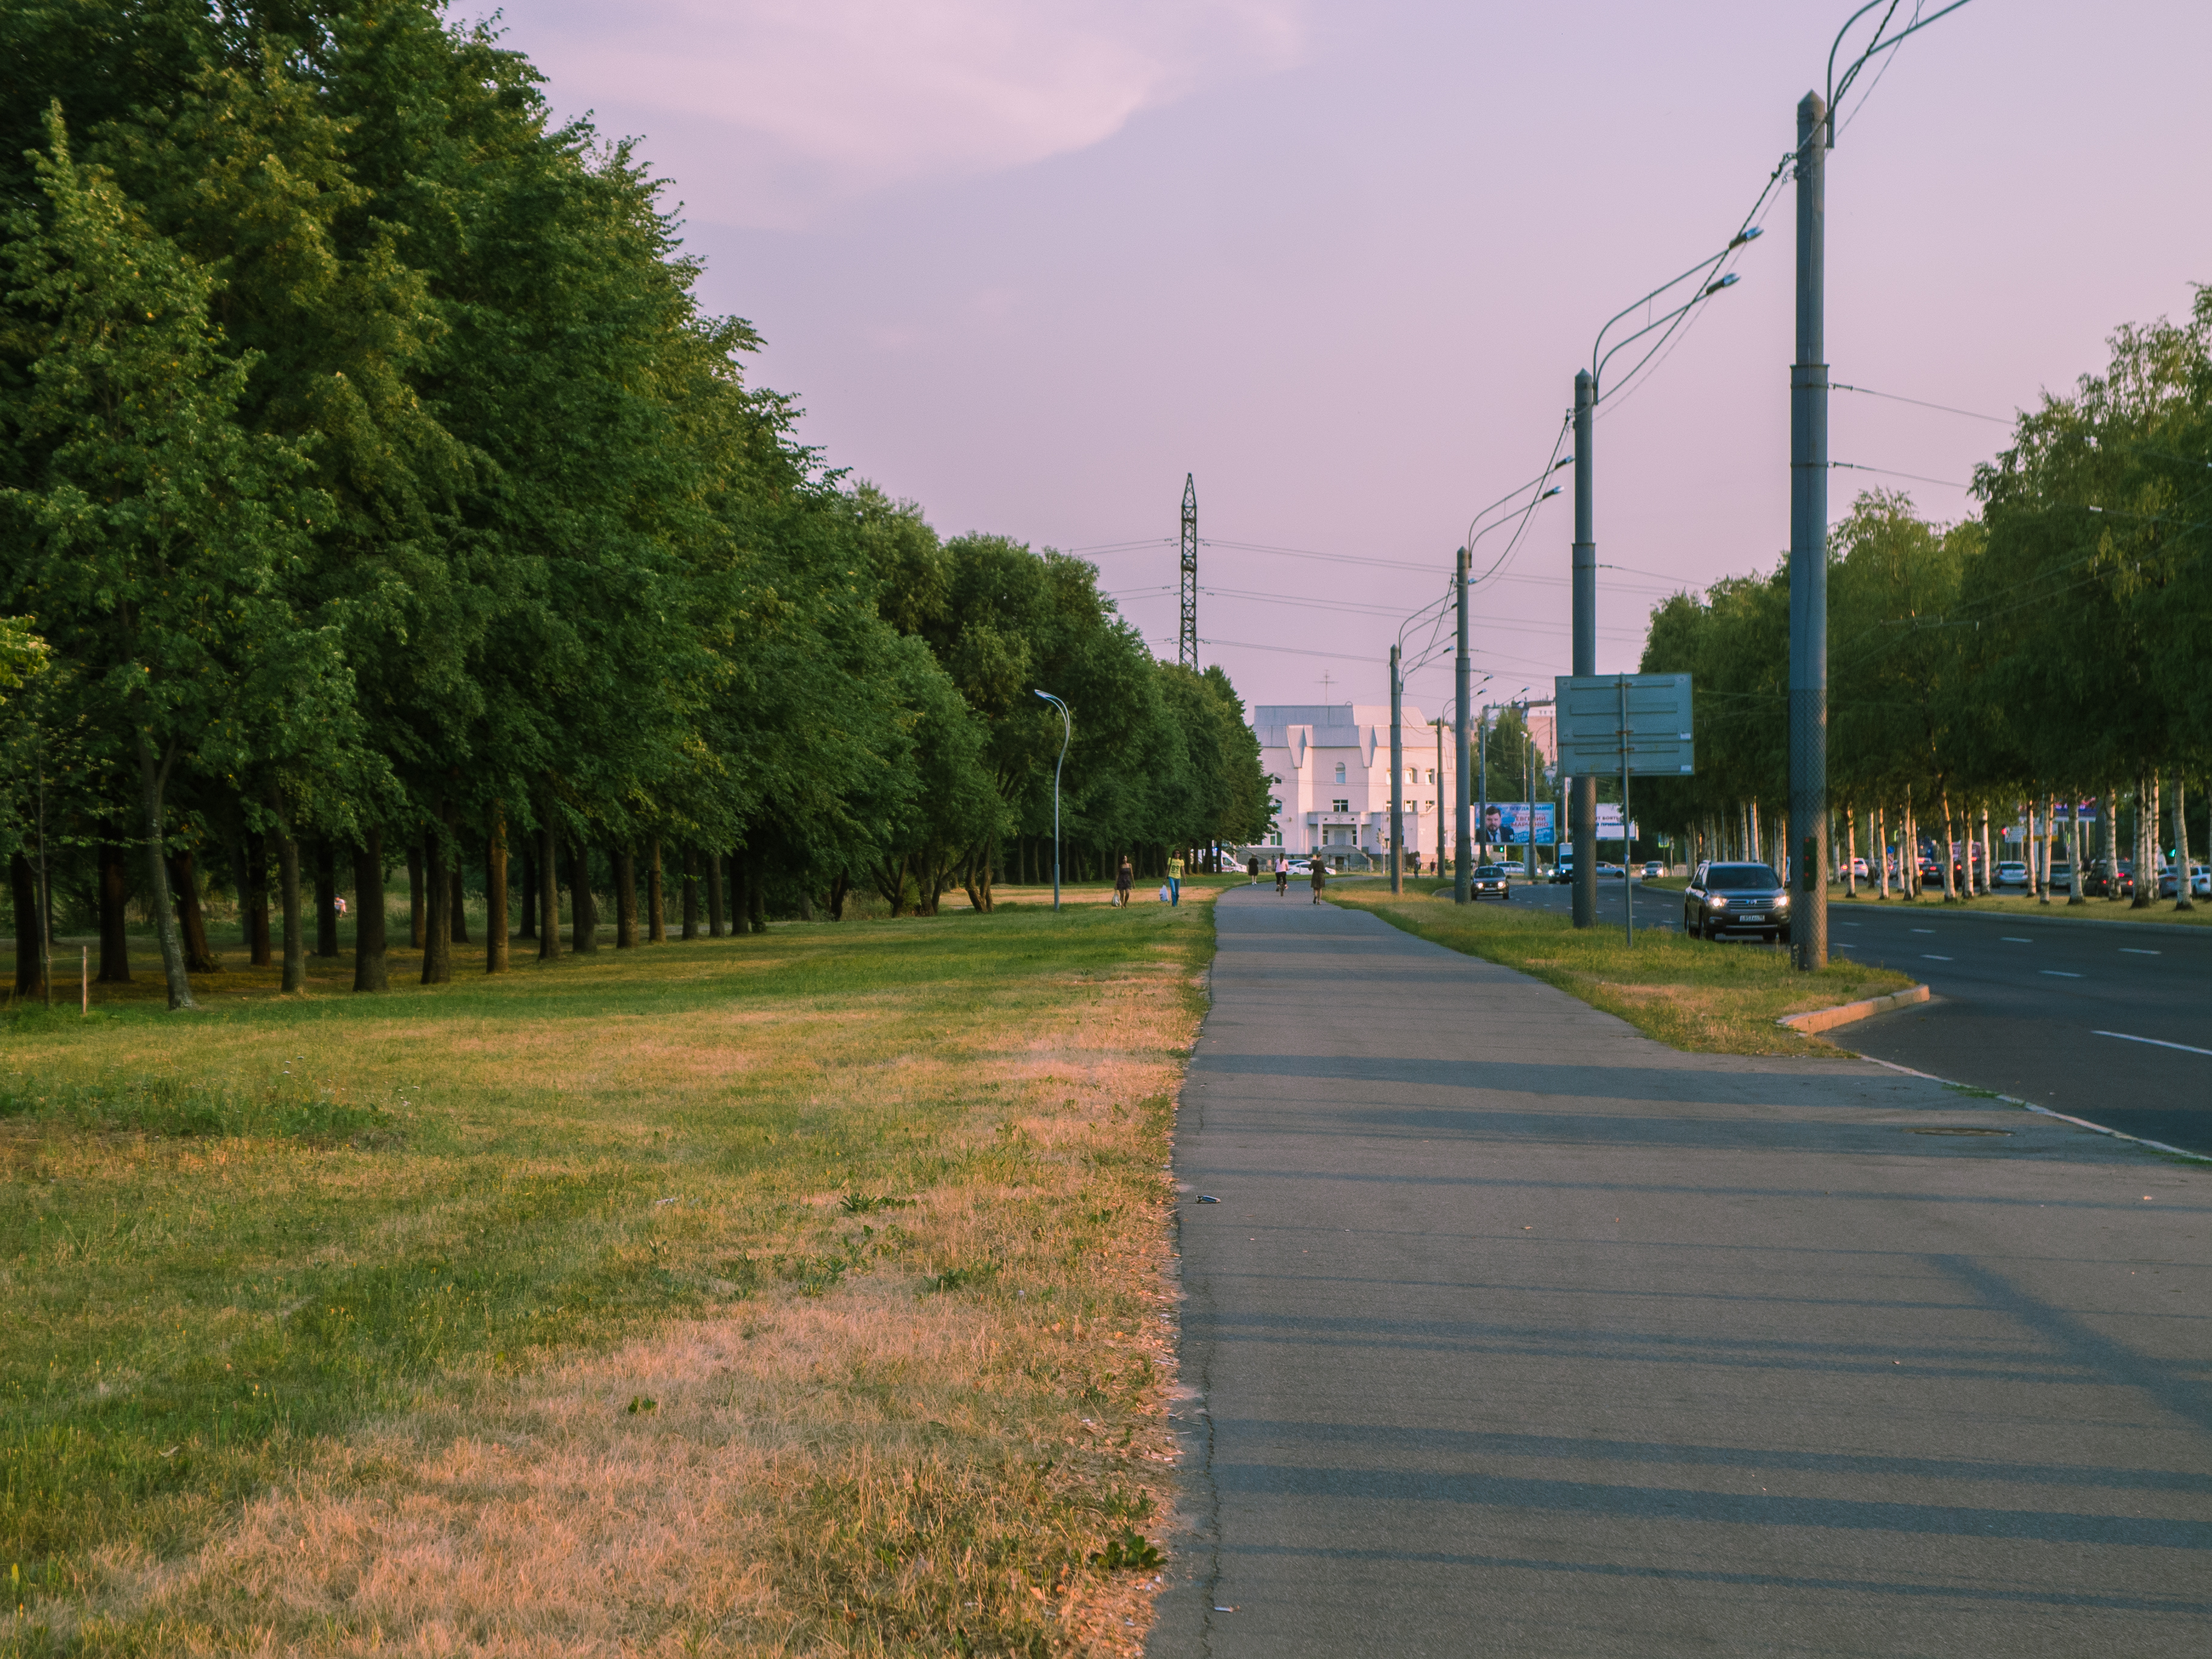
images, sky, plant, daytime, street light, cloud, tree, road surface, grass, asphalt, neighbourhood, residential area, thoroughfare, city, urban design, sidewalk, landscape, road, electricity, public utility, leisure, natural landscape, pole, overhead power line, street, suburb, recreation, nonbuilding structure, light fixture, walkway, path, town, wheel, lane, evening, trail, grassland, horizon, car, pedestrian, curb, landscaping, highway, park